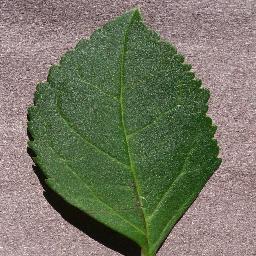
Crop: cherry
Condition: (including_sour)_healthy